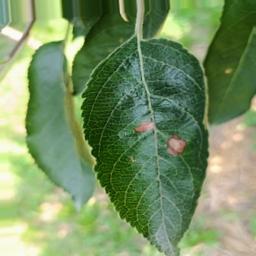
Label: Alternaria